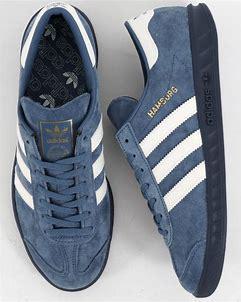
Brand: Adidas
Model: Hamburg